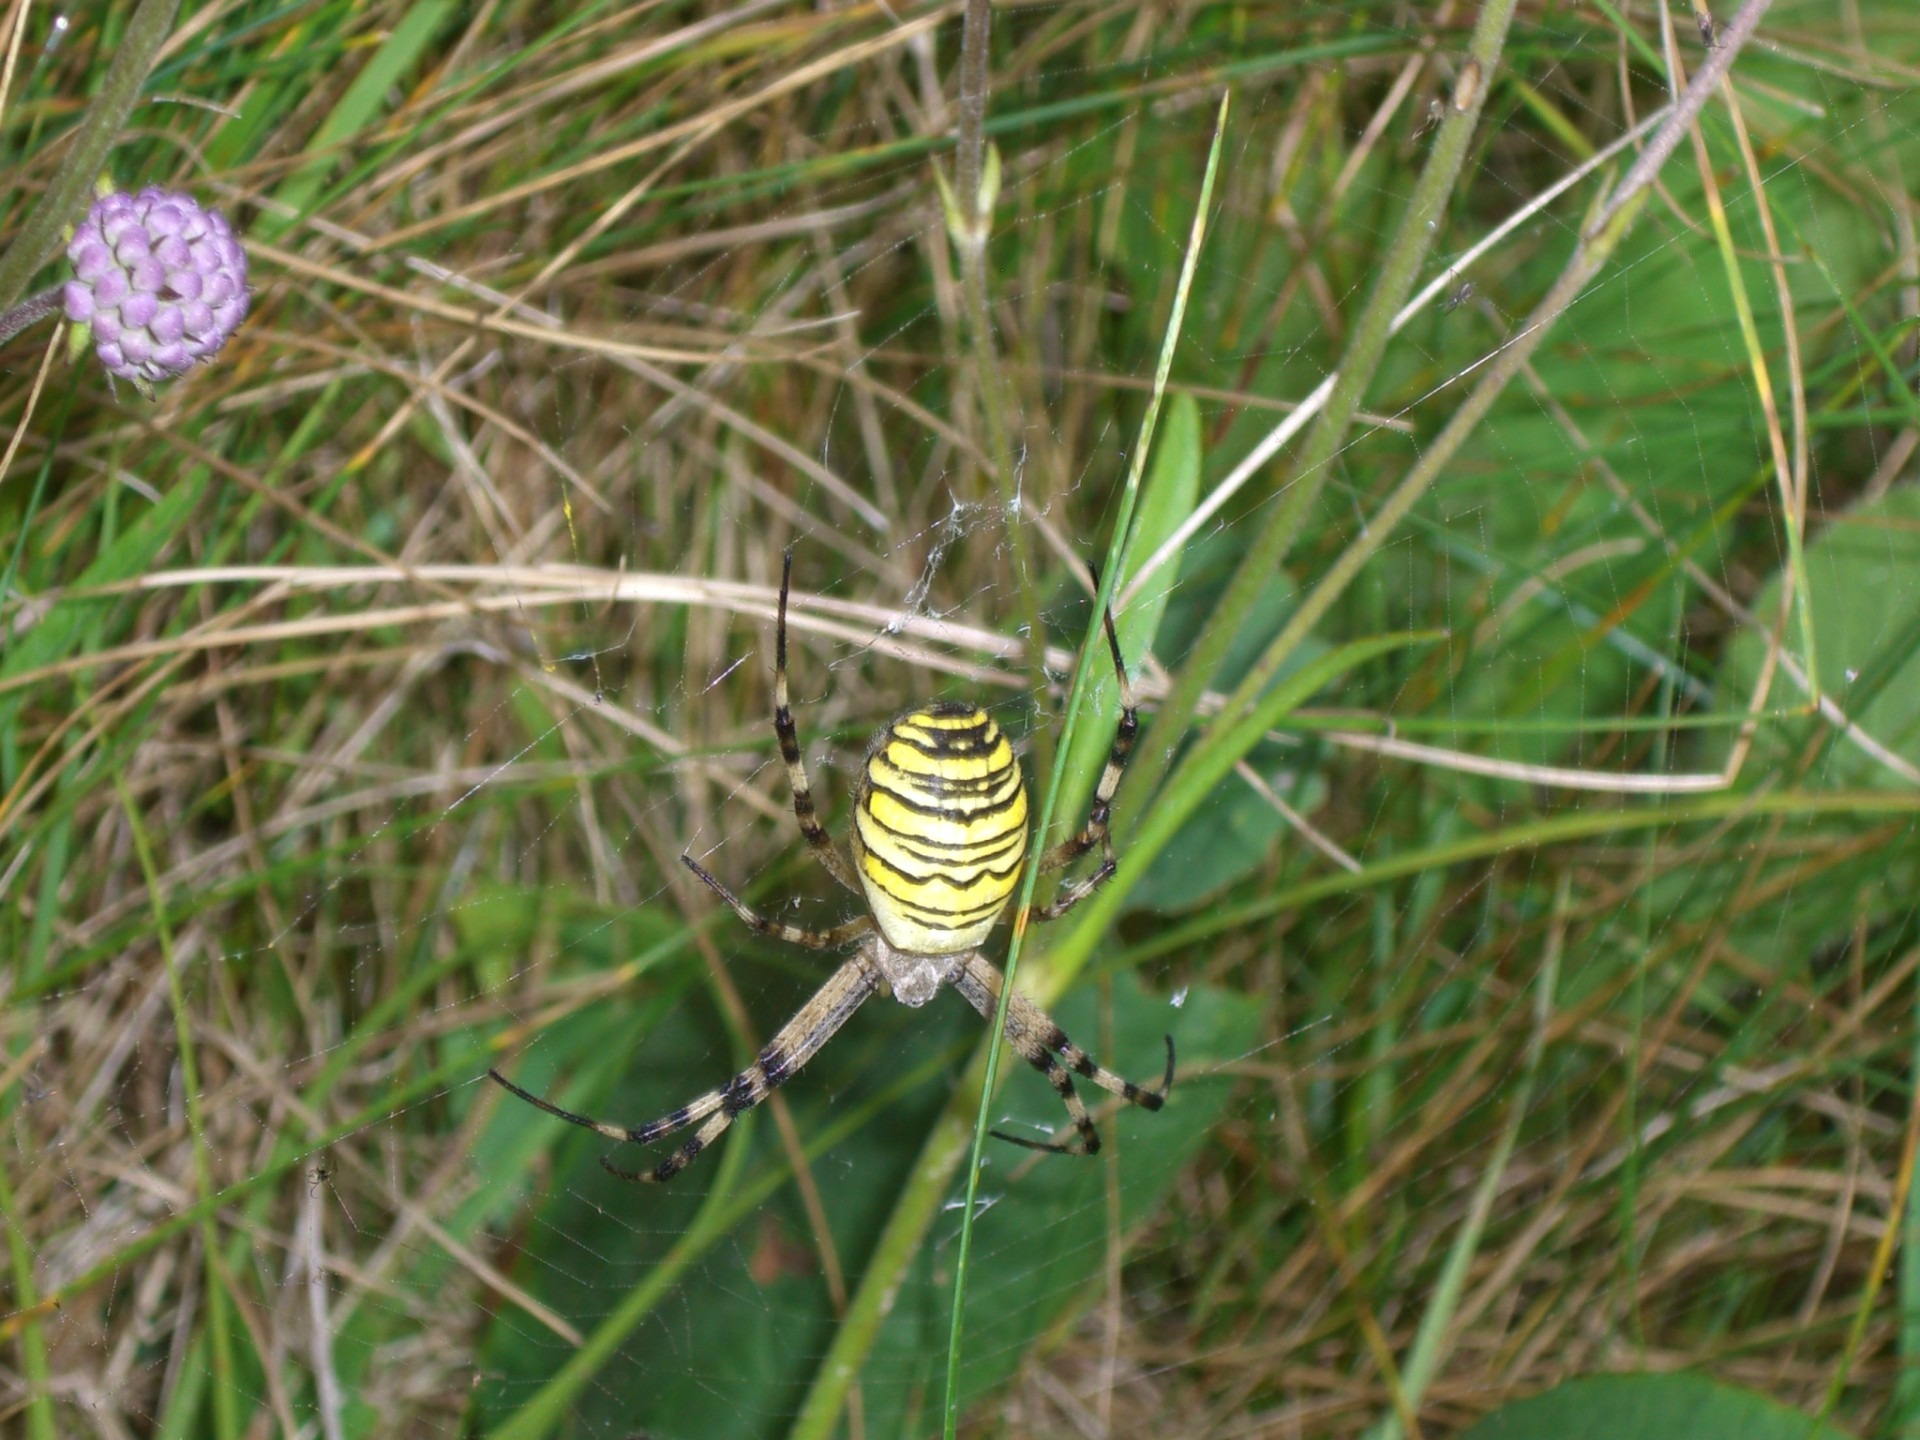
grass, prairie, flower, wildlife, insect, botany, flora, fauna, invertebrate, spider, macro photography, tiger spider, wasp spider, argiope bruennichi, zebraspinne, silk band spider, grass family, wheel spider, spider of the year 2001